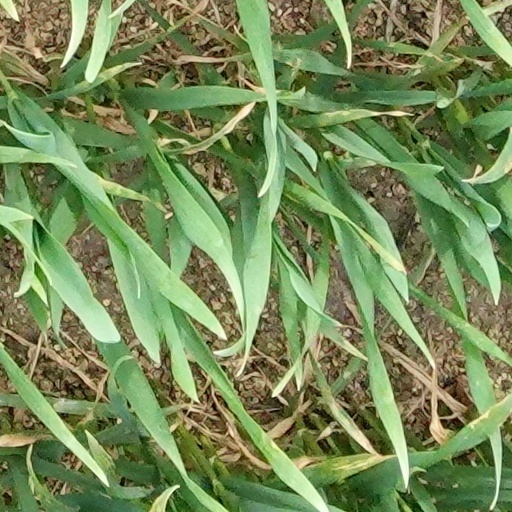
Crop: wheat